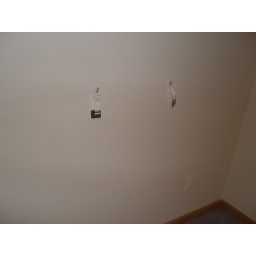
Some handle or belt still left there in girls bed room